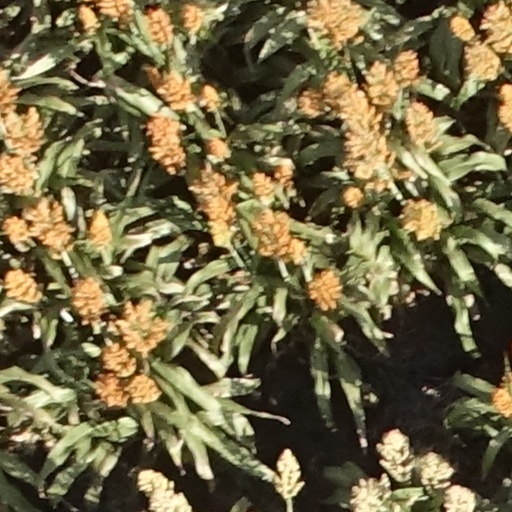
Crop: sorghum